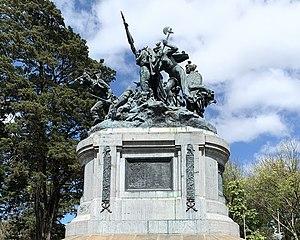
Le Monument national du Costa Rica est une œuvre du français Louis-Robert Carrier-Belleuse, situé dans le Parc National de San José, capitale du Costa Rica.
La 4ᵉ session du Comité du patrimoine mondial a eu lieu du 1ᵉʳ septembre 1980 au 5 septembre 1980 à Paris, en France.